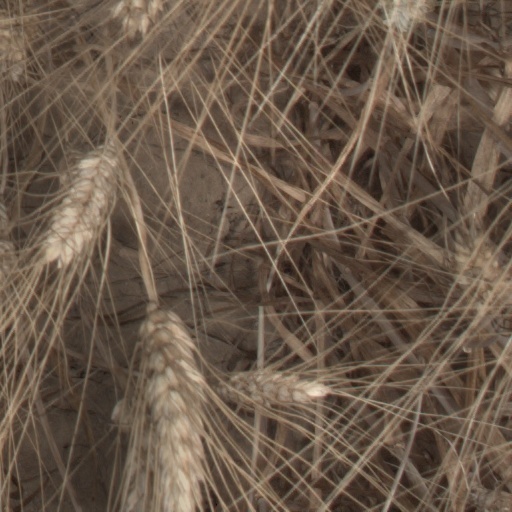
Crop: wheat